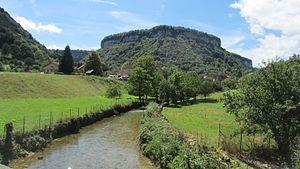
La Seille à Baume-les-Messieurs
La Seille est une rivière française qui coule dans les départements de l'Ain du Jura et de Saône-et-Loire, en régions Bourgogne-Franche-Comté et Auvergne-Rhône-Alpes. Née dans le Jura, elle est un affluent de la Saône, rejoignant celle-ci sur le territoire de la commune de La Truchère, en Saône-et-Loire.